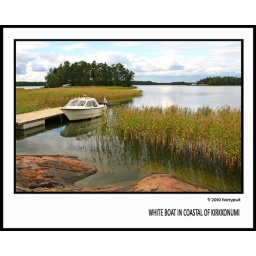
white boat in kirkkonumi